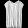
Label: Shirt